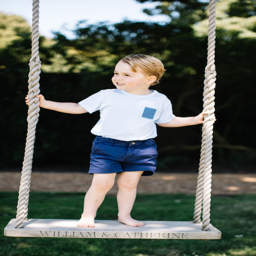
noble person on a wooden swing , given to his parents for their wedding